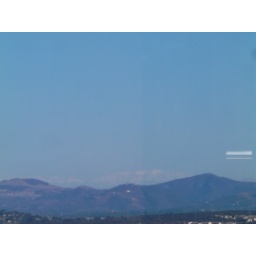
White covered mountains in San Diego. Photos taken from the 8th floor of the Giesel Library at UCSD